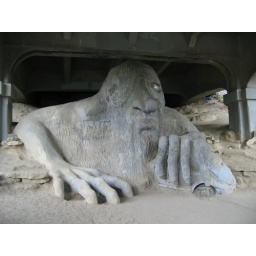
This guy lives one block from our house. He lives under the bridge and is eating a VW Beetle